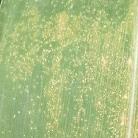
Crop: Maize
Condition: rust-d